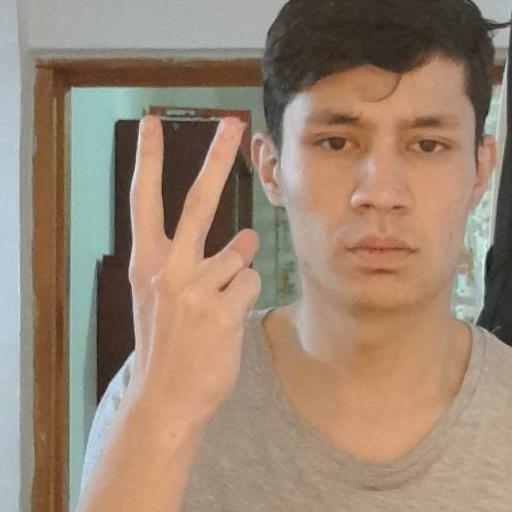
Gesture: peace_inverted